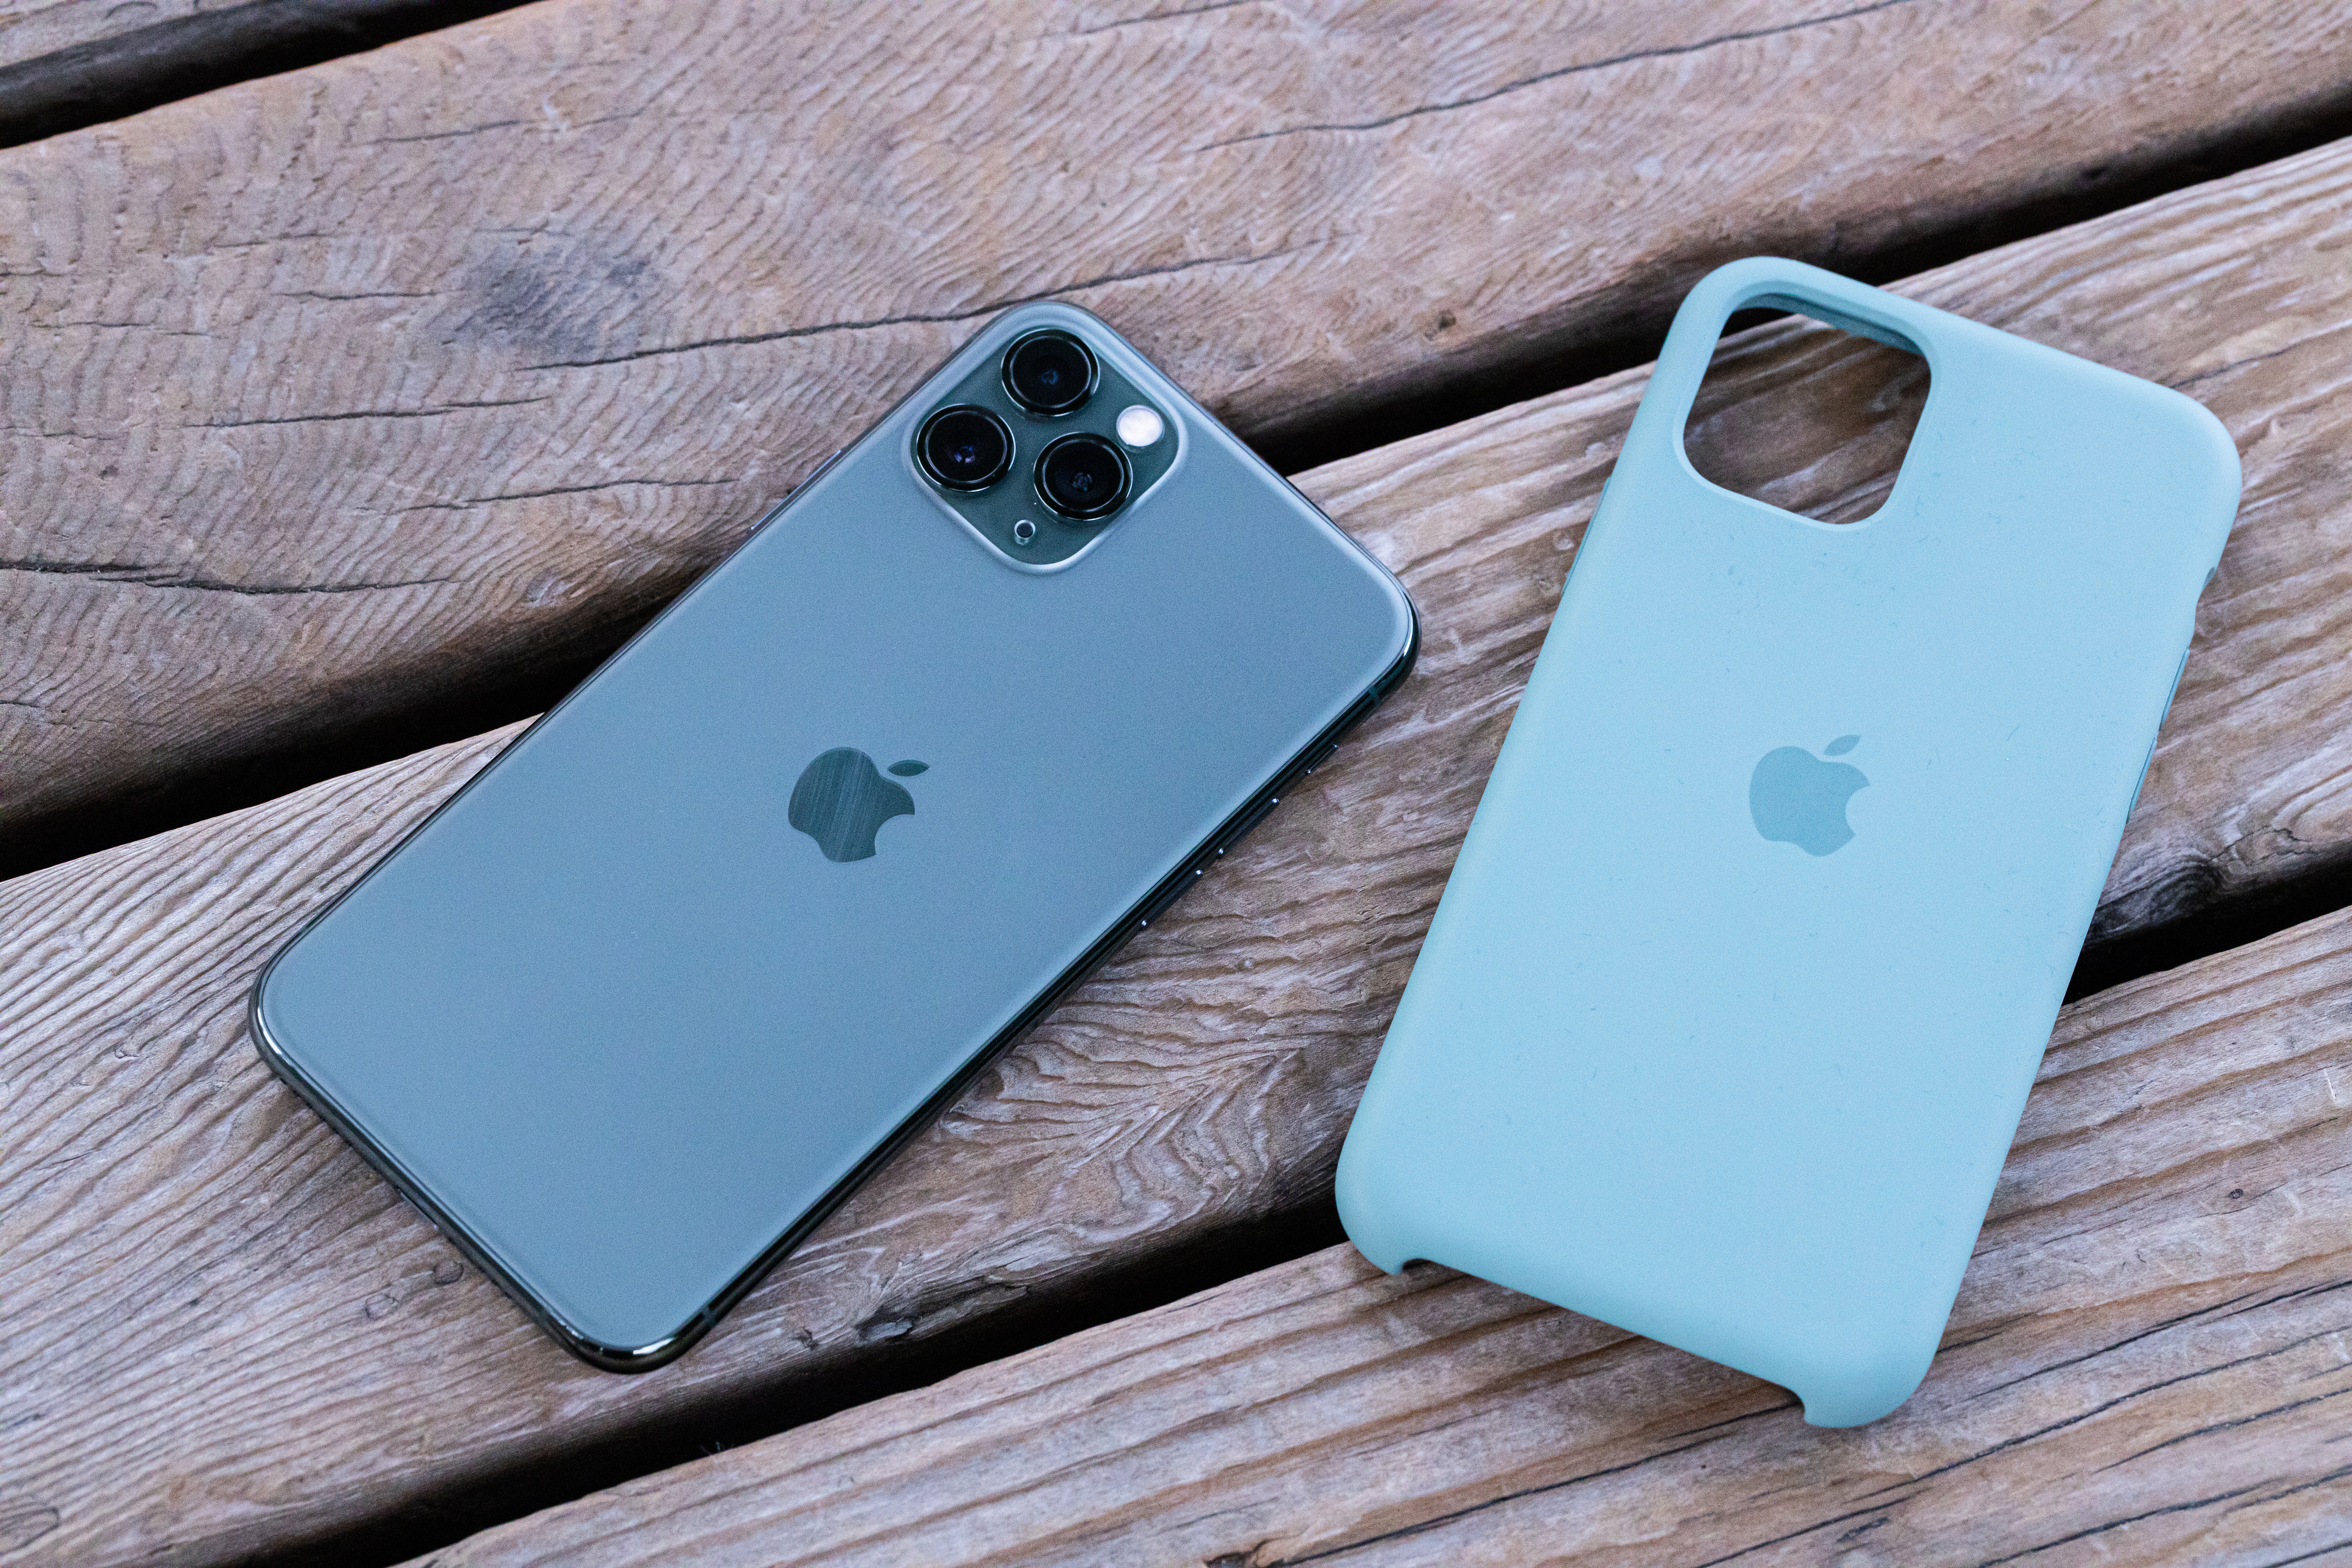
iPhone11, mobile phone case, gadget, mobile phone, mobile phone accessories, communication device, electronic device, technology, portable communications device, Material property, smartphone